Rose Marie (1936 film)

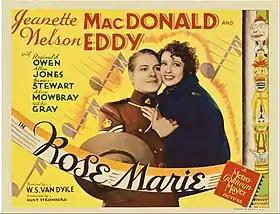
Lobby card

While footage of the Mounties in boot camp was filmed in Canada, location filming with the lead actors occurred at Lake Tahoe. The film was originally slated to be in color, but makeup man Fred Phillips explained that when it was decided to film in black and white, the studio ordered him to change Eddy's makeup in a negative fashion. Phillips stated that orders were sent by Louis B. Mayer, who was angry at Eddy for his personal involvement in MacDonald's life.